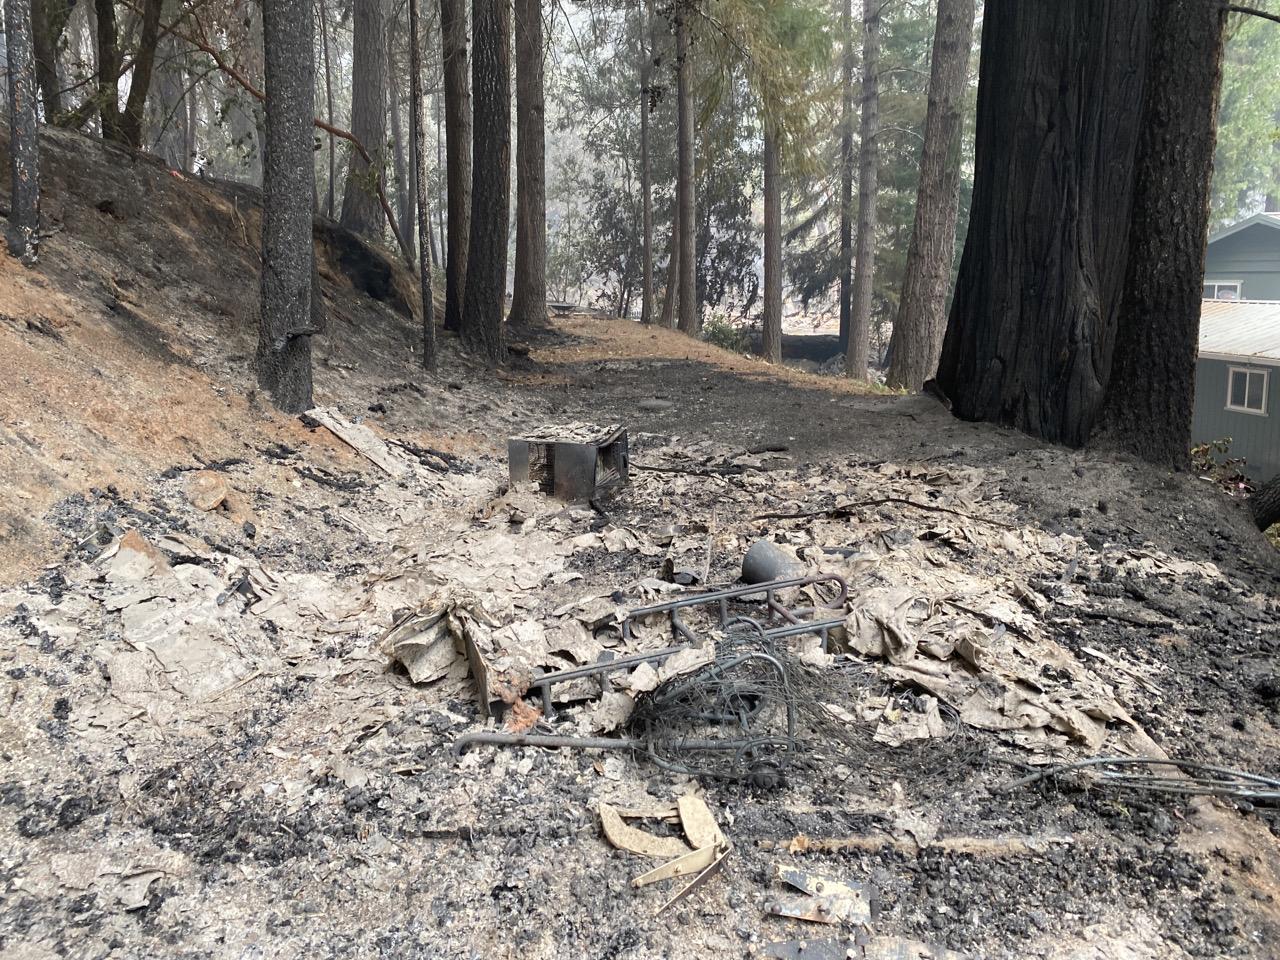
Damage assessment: destroyed